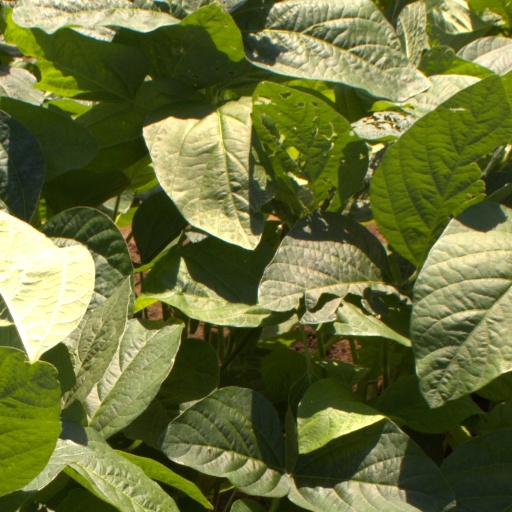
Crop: soybean